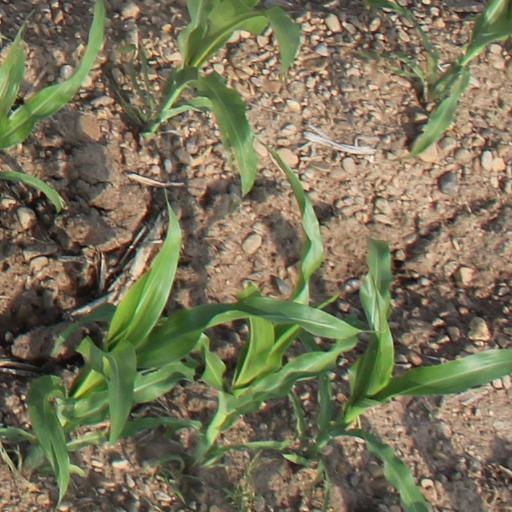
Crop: maize; corn